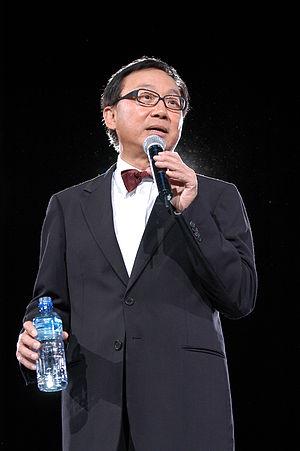
Les frères Hui sont des humoristes hongkongais composés de trois membres :
Le Hui Brothers Show est une émission de divertissement à sketchs hongkongaise animée par les frères Hui, Michael et Sam. Elle est diffusée de 1971 à 1973 durant 2 saisons et un total de 54 émissions sur TVB.
Michael Hui, de son vrai nom Hui Koon-man, surnommé Mr Boo, est un acteur, réalisateur, scénariste et producteur hongkongais.